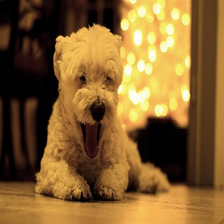
Species: dog
Breed: havanese